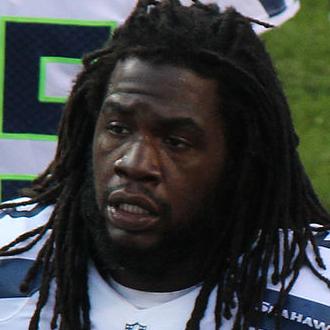
Age: 22